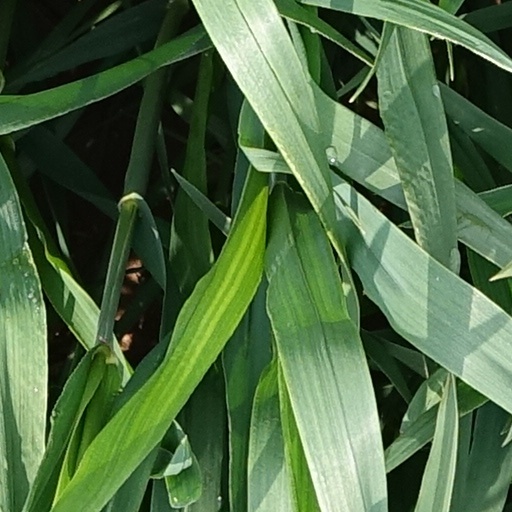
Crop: wheat